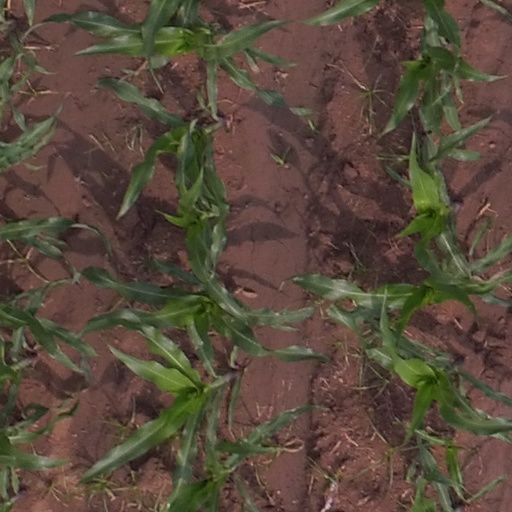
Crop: maize; corn